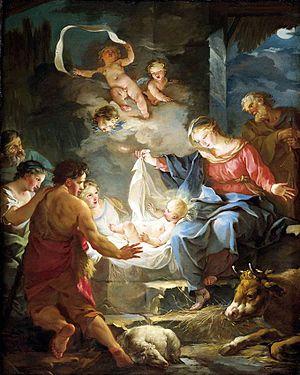
La Nativité est un film dramatique américain réalisé par Catherine Hardwicke, sorti en 2006.
Noël est la fête chrétienne qui célèbre la naissance de Jésus de Nazareth au moment du solstice d'hiver. Pour un grand nombre de personnes, Noël est une fête populaire déconnectée de son fondement religieux.